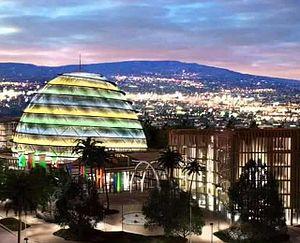
Le Kigali Convention Center est un centre de congrès situé à Kigali, la capitale et la plus grande ville du Rwanda.